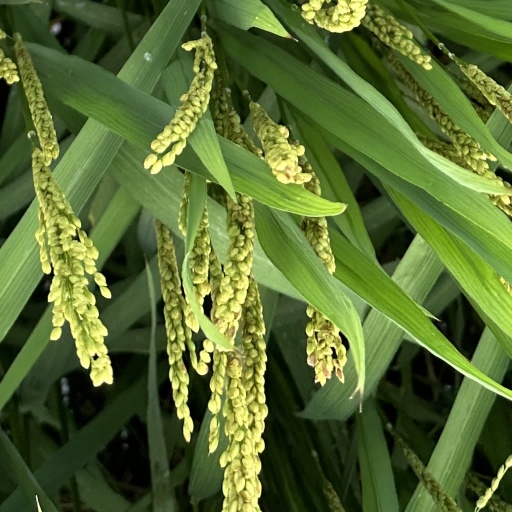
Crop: rice